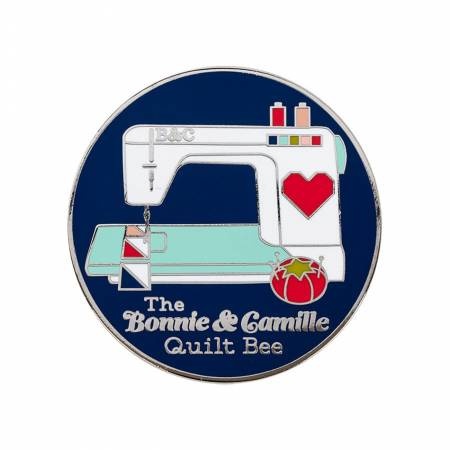
Bonnie and Camille Enamel Needle Minder
It all starts with needle, thread and a rocking sewing machine! This beautiful magnetic needle minder by Bonnie & Camille is your new BFF, whether you're stitching or binding. Features a sewing machine design with "The Bonnie & Camille Quilt Bee" on it. Size: 1.75in circle.
Brand: It's Sew Emma
Category: Arts & Entertainment > Hobbies & Creative Arts > Arts & Crafts > Craft Organization > Needle, Pin & Hook Organizers > Needle Holders